Supreme Court of Queensland

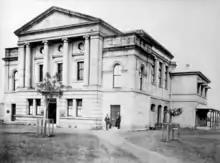

Initially, the Brisbane Supreme Court served as the Supreme Court for all of Queensland. As the colony's population grew, two other courts were constructed. The first sittings of the Northern Supreme Court were held at Bowen in 1874 and the Bowen Court House was built in 1880 in a classical revival style. The Central Supreme Court was officially opened at Rockhampton in 1896. After the opening of the Central Supreme Court at Rockhampton, the Northern Supreme Court moved from Bowen to Townsville. Justice Virgil Power, who served as the first Judge of the Central Supreme Court, was the first Queensland-born Supreme Court Judge. As the population of Queensland has grown, additional courts have been built at locations such as Bundaberg, Mackay, Cairns, Longreach, Maryborough, Roma and Townsville.